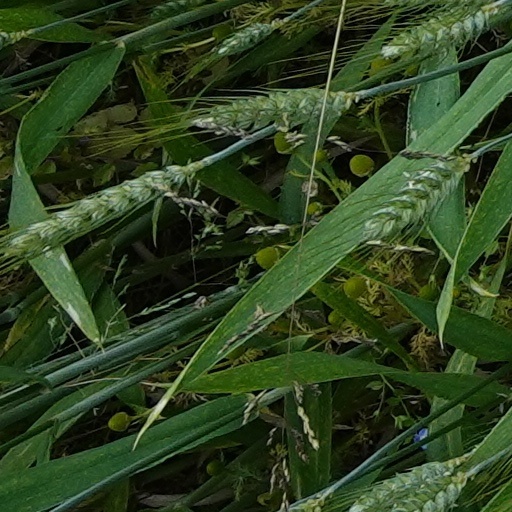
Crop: wheat